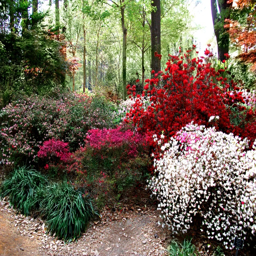
our last outdoor trip with my mother was